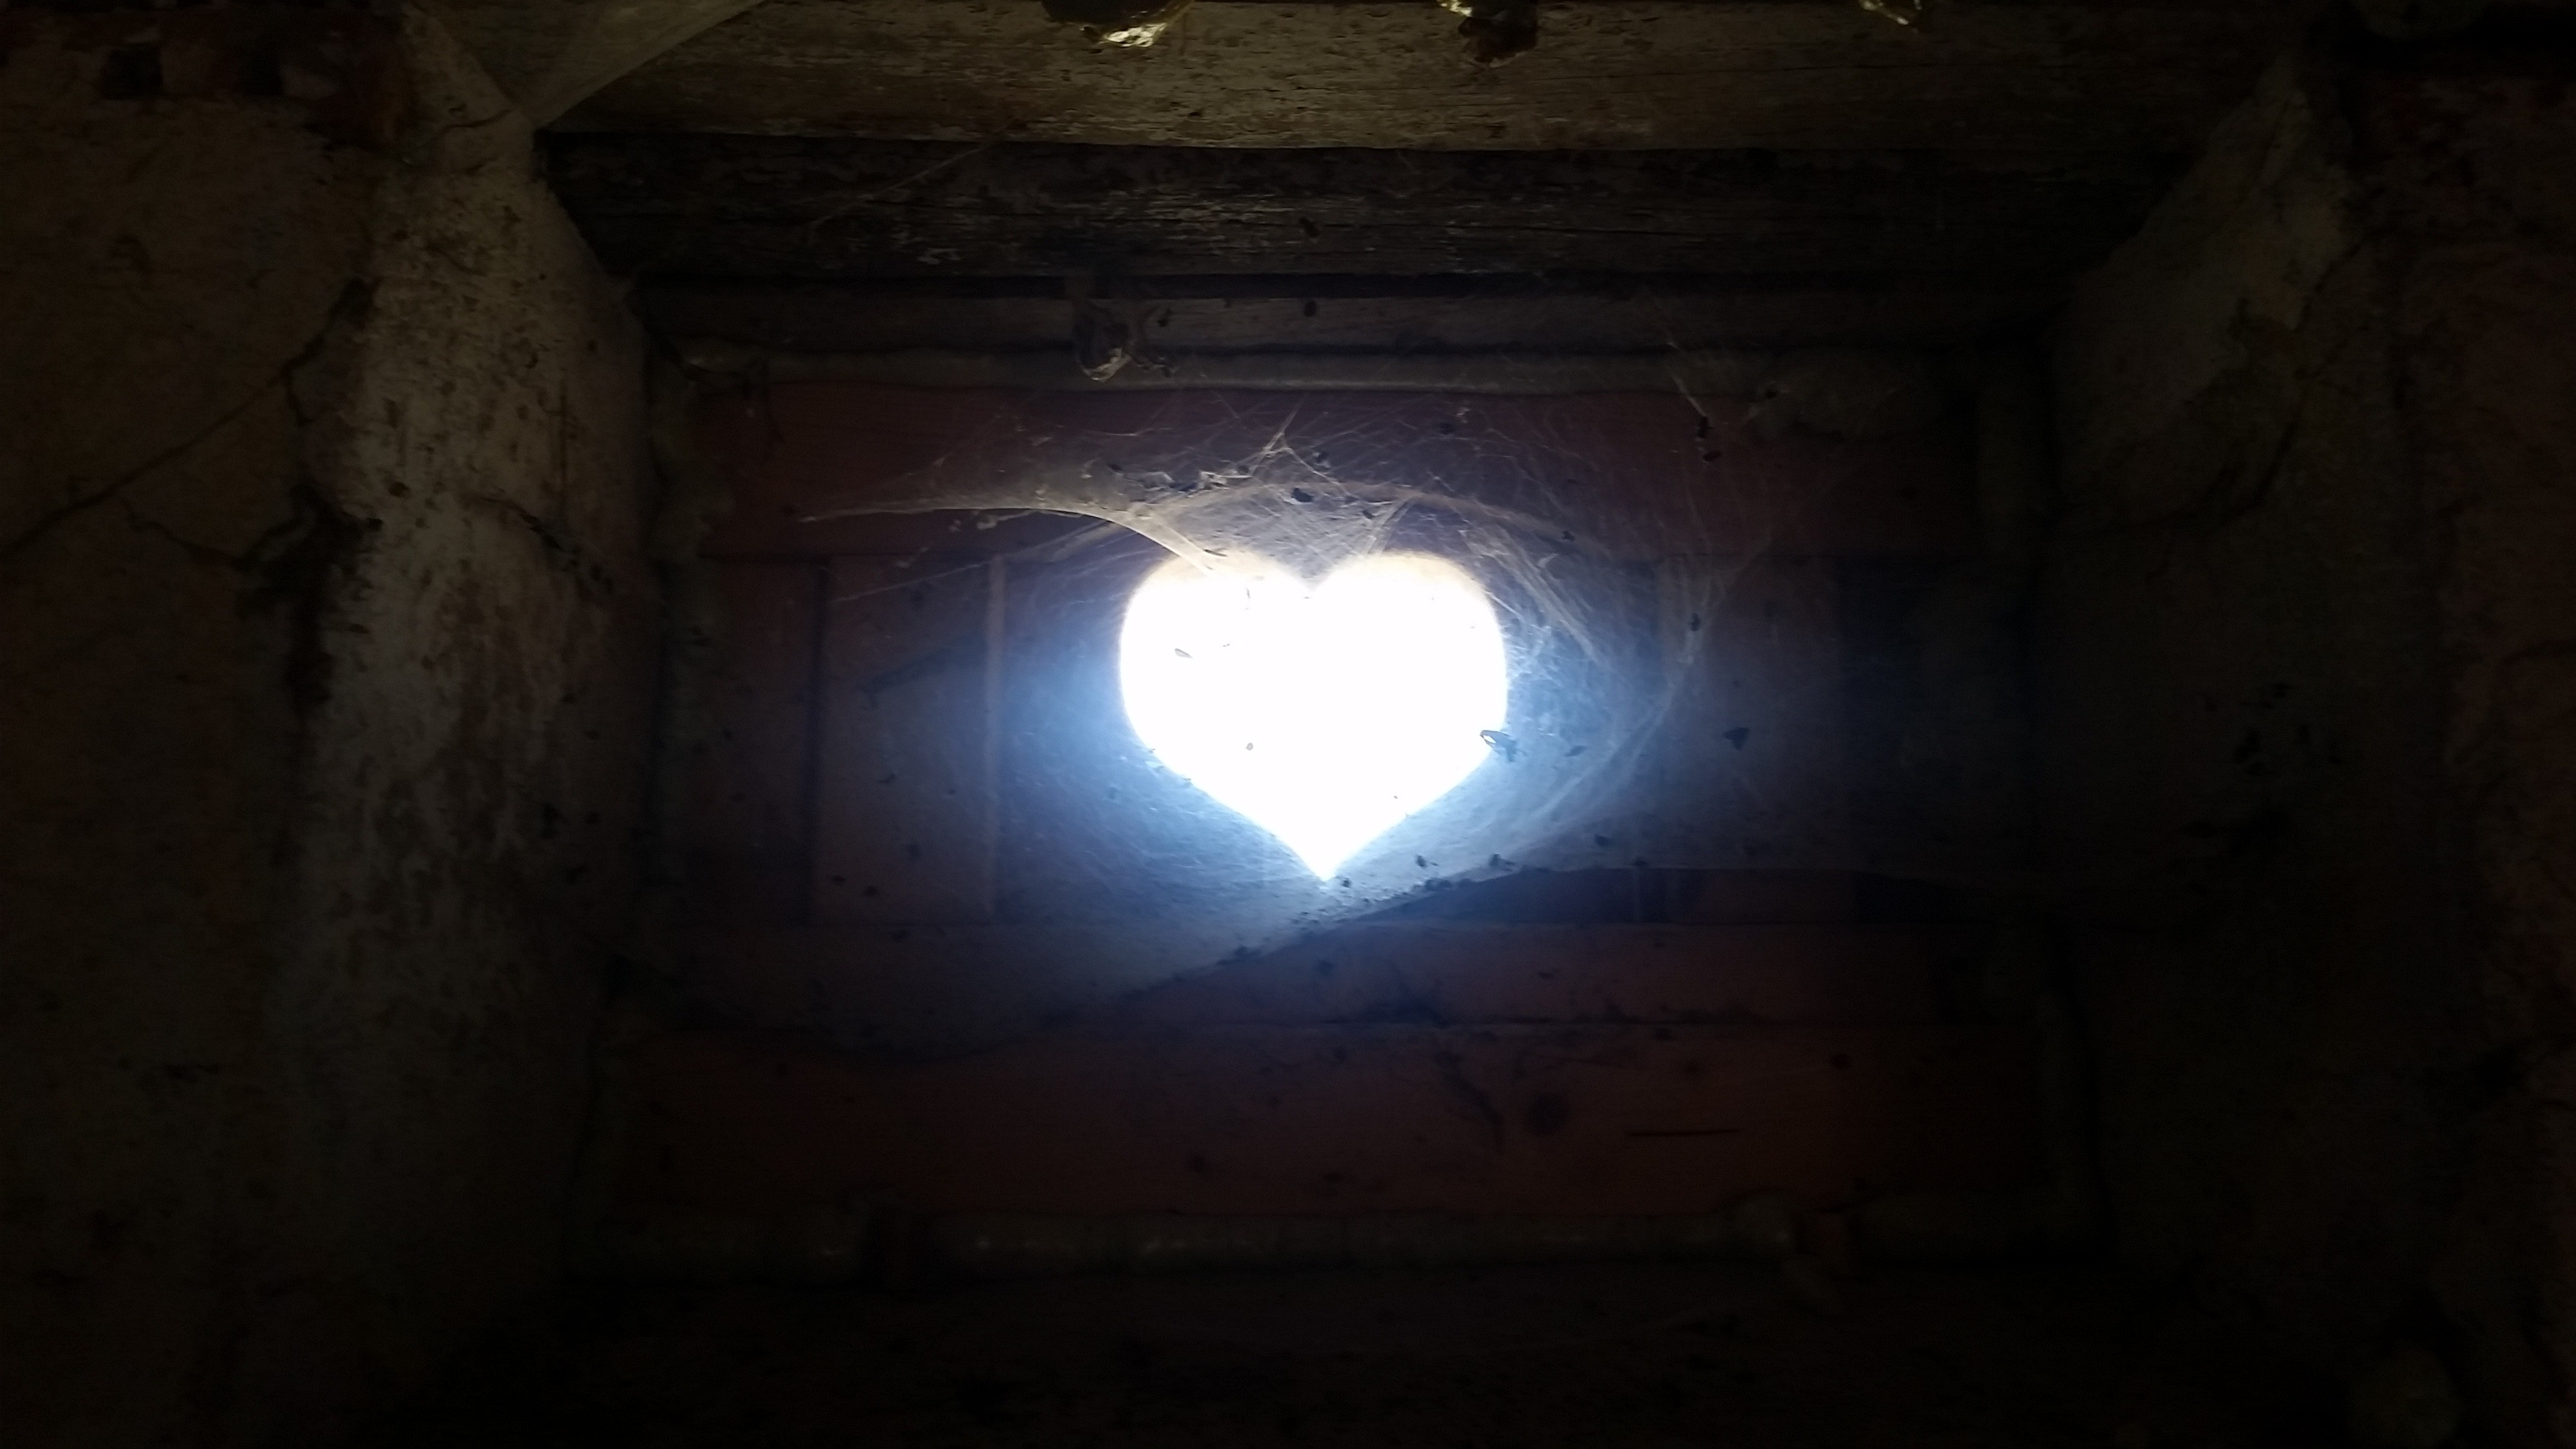
light, tunnel, darkness, lighting